Selbyville, Delaware

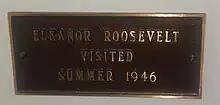
Sign inside Selbyville Public Library, commemorating former First Lady Eleanor Roosevelt's visit in 1946

The main means of transport to and from Selbyville is by road. U.S. Route 113 is the primary highway serving the town, connecting north towards Georgetown and south into Maryland. Delaware Route 54 also serves the town, traversing east to west along the southern edge of the state. Finally, Delaware Route 17 extends northeastward from Selbyville to Millville. The Snow Hill Line of the Maryland and Delaware Railroad runs north–south through Selbyville.